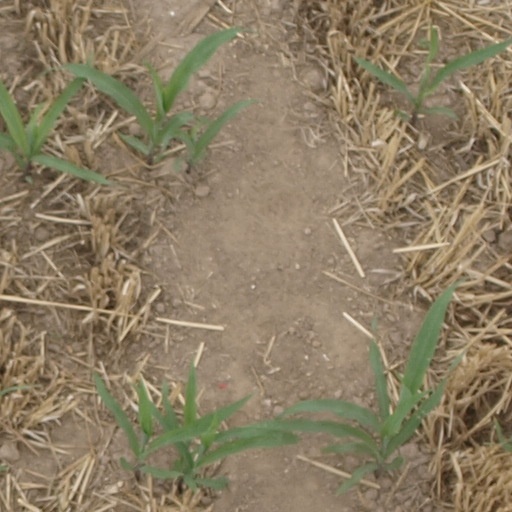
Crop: maize; corn